Evil (wrestler)

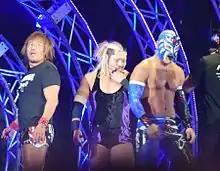
Evil (middle) with "Los Ingobernables de Japón" in February 2016

On October 12, 2015, Watanabe returned to NJPW at King of Pro-Wrestling, where he was revealed as Tetsuya Naito's associate during his match against Hiroshi Tanahashi. Watanabe's outside interference in the match was stopped by Hirooki Goto and Katsuyori Shibata, leading to Naito suffering a loss. In a post-match interview, Naito gave Watanabe the new name "King of Darkness" Evil. Under the new name, Evil became affiliated with Naito's "Los Ingobernables de Japón" stable. In December, Evil and Naito won their block in the World Tag League with a record of five wins and one loss, advancing to the finals of the tournament. On December 9, Evil and Naito were defeated in the finals by Togi Makabe and Tomoaki Honma.